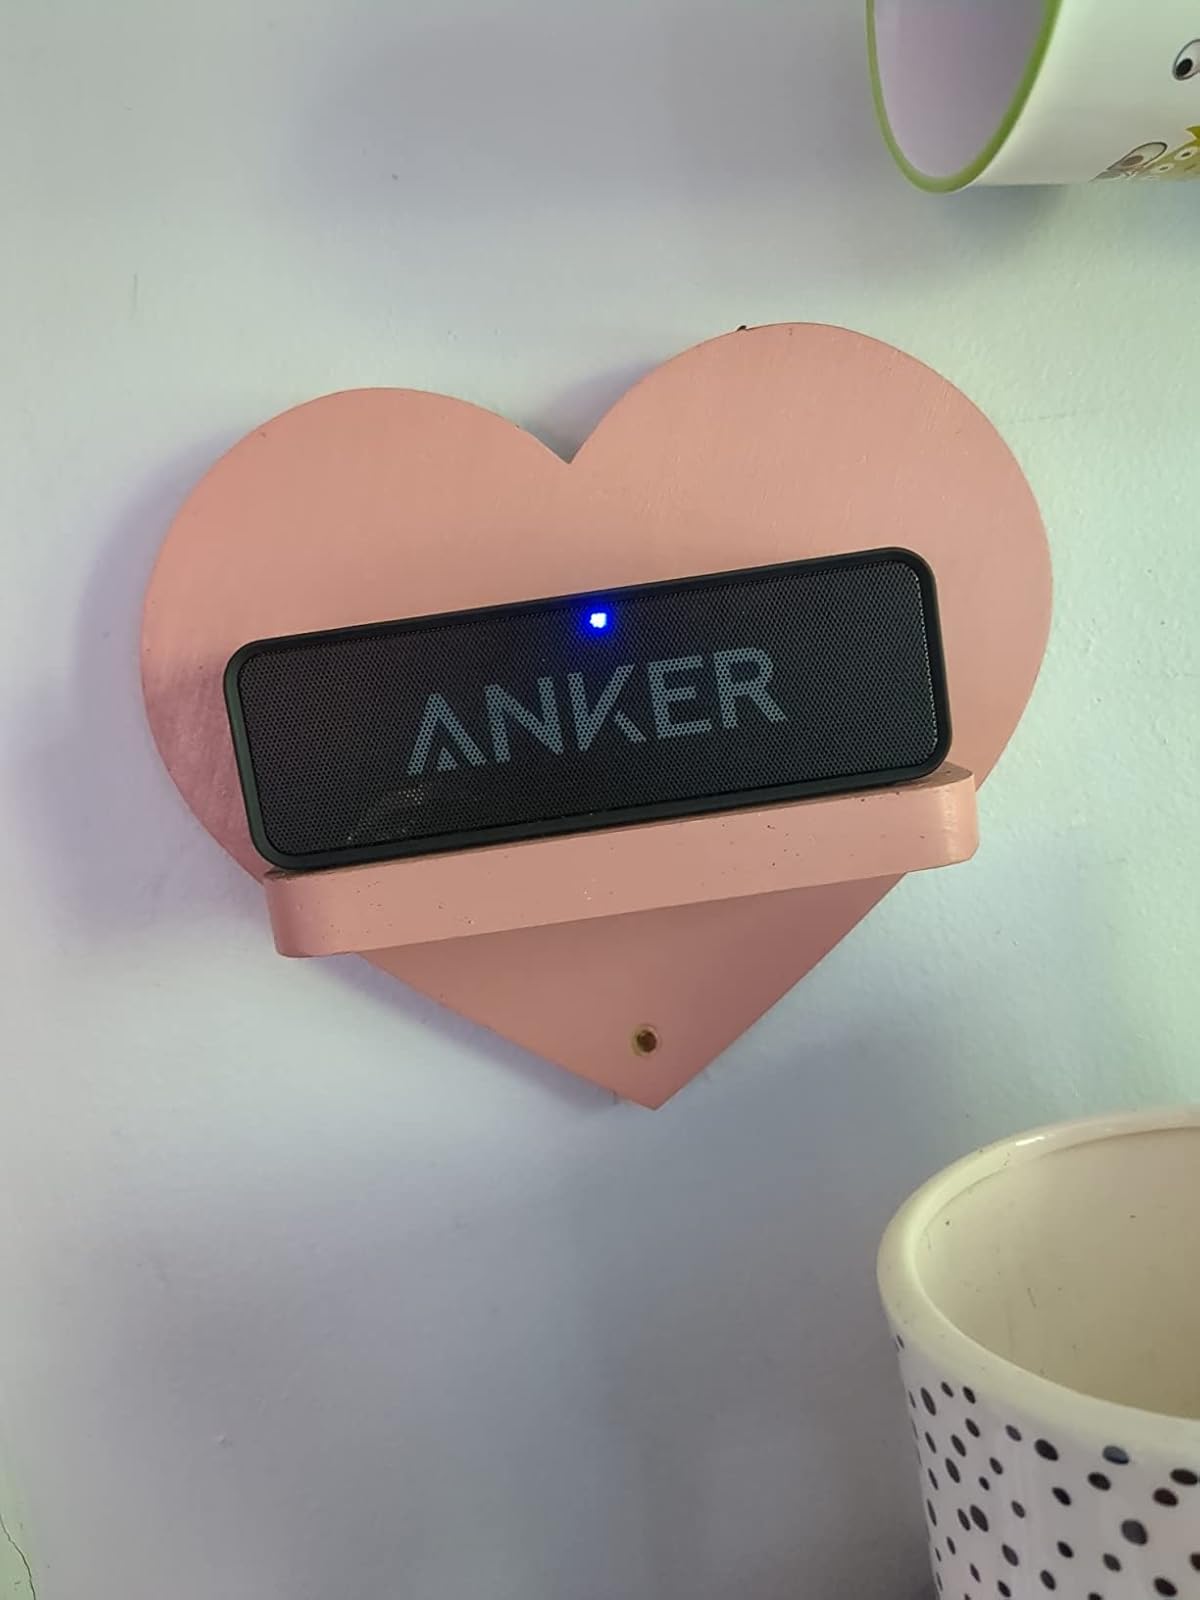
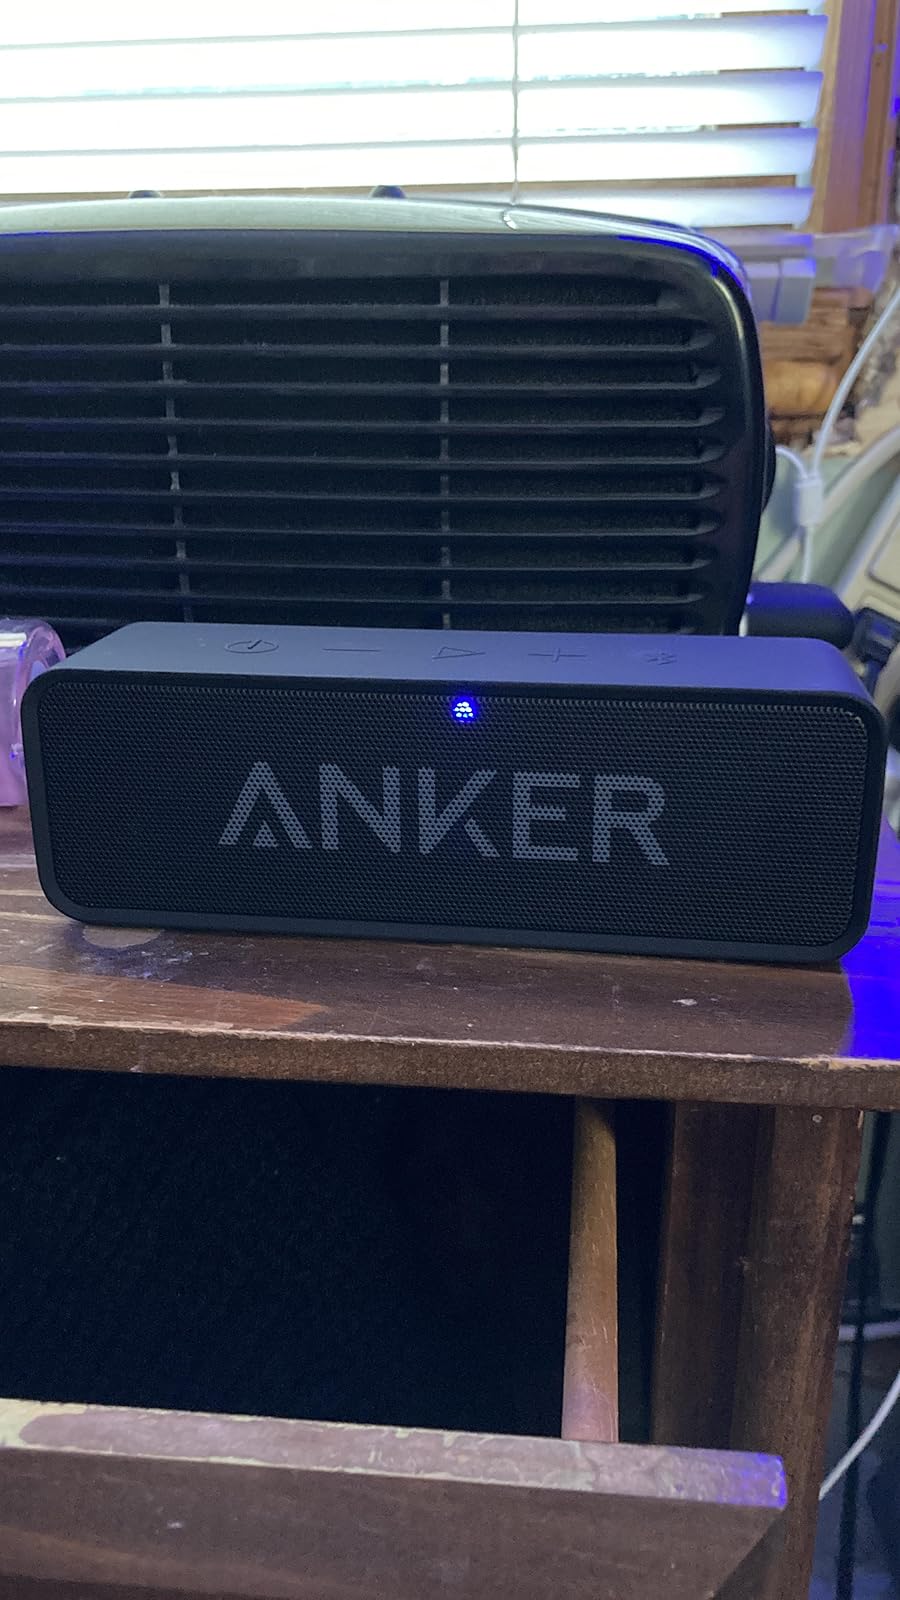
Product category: speaker
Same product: yes